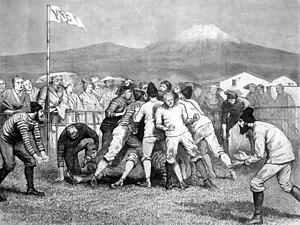
Le rugby à XV est un sport majeur au Japon. Le Japon est le sixième pays pour le nombre de licenciés au monde et le sport y est pratiqué depuis un siècle.